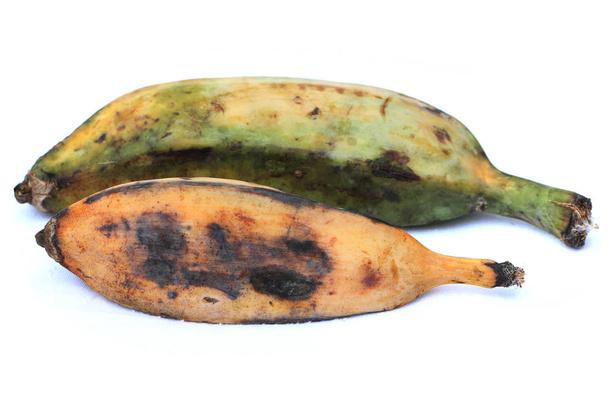
Plant: Banana
Disease: banana anthracnose